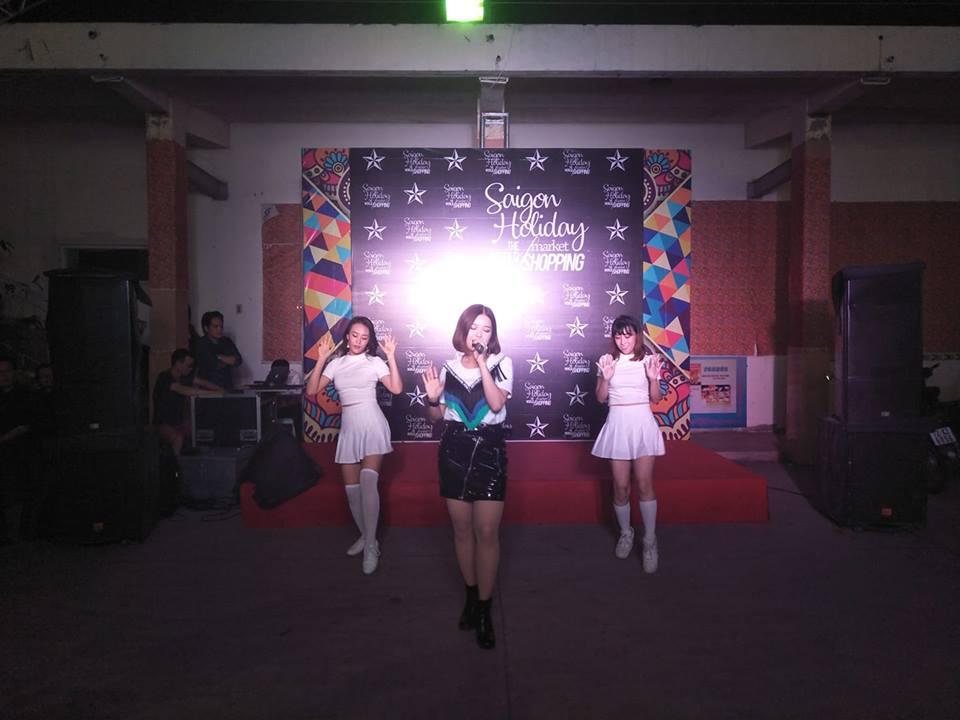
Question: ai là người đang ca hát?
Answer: cô gái mặc váy đen đang ca hát